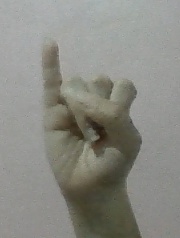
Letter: meem